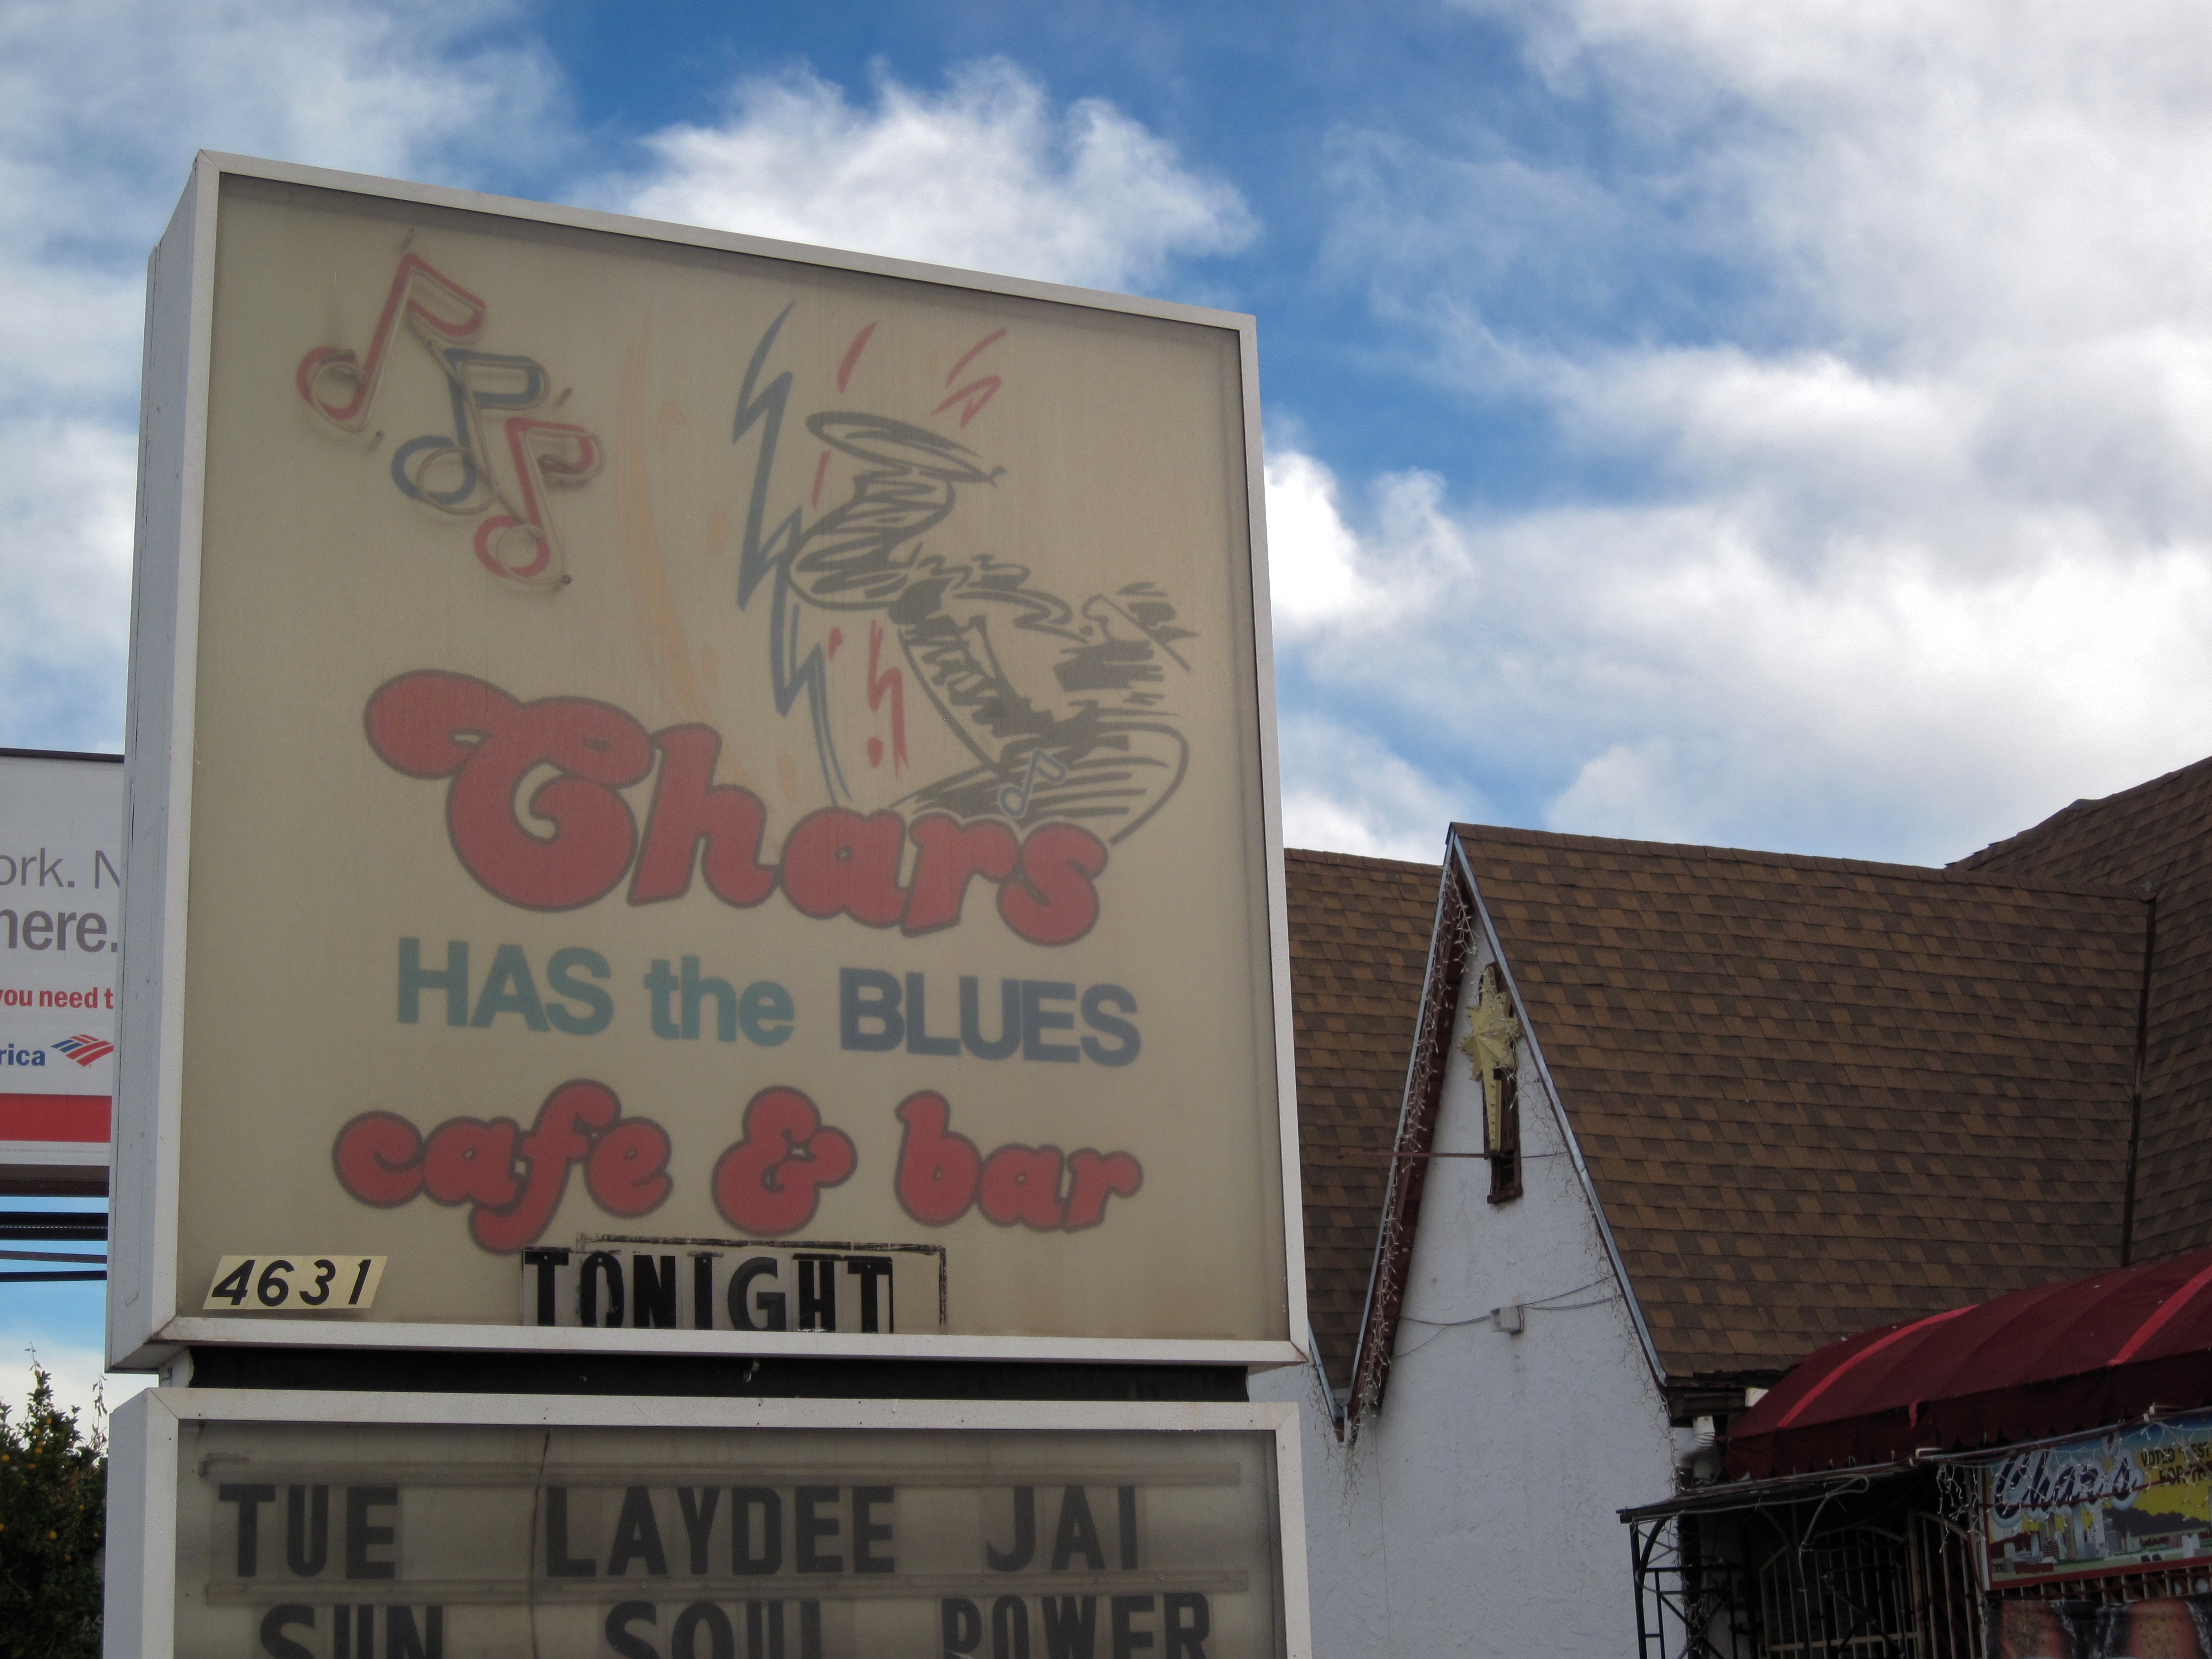
advertising, sign, signage, blues, phoenix, billboard, neighbourhood